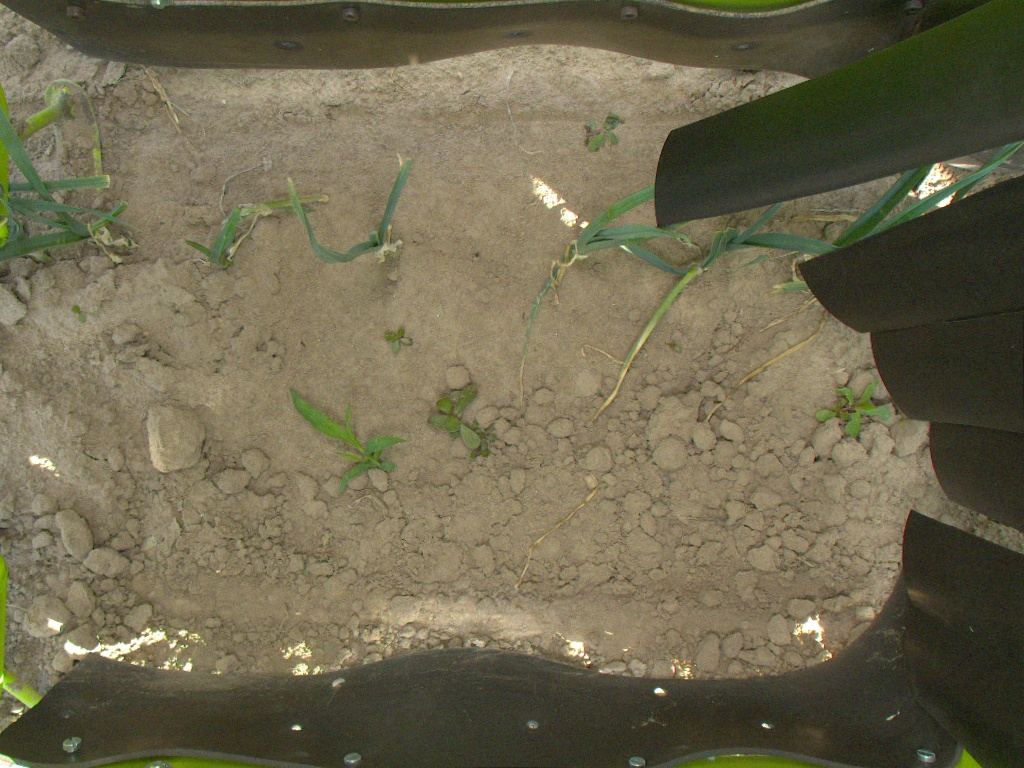
Crop: leek
Objects: leek, leek, leek, leek, leek, leek, stem_leek, stem_leek, stem_leek, stem_leek, stem_leek, stem_leek